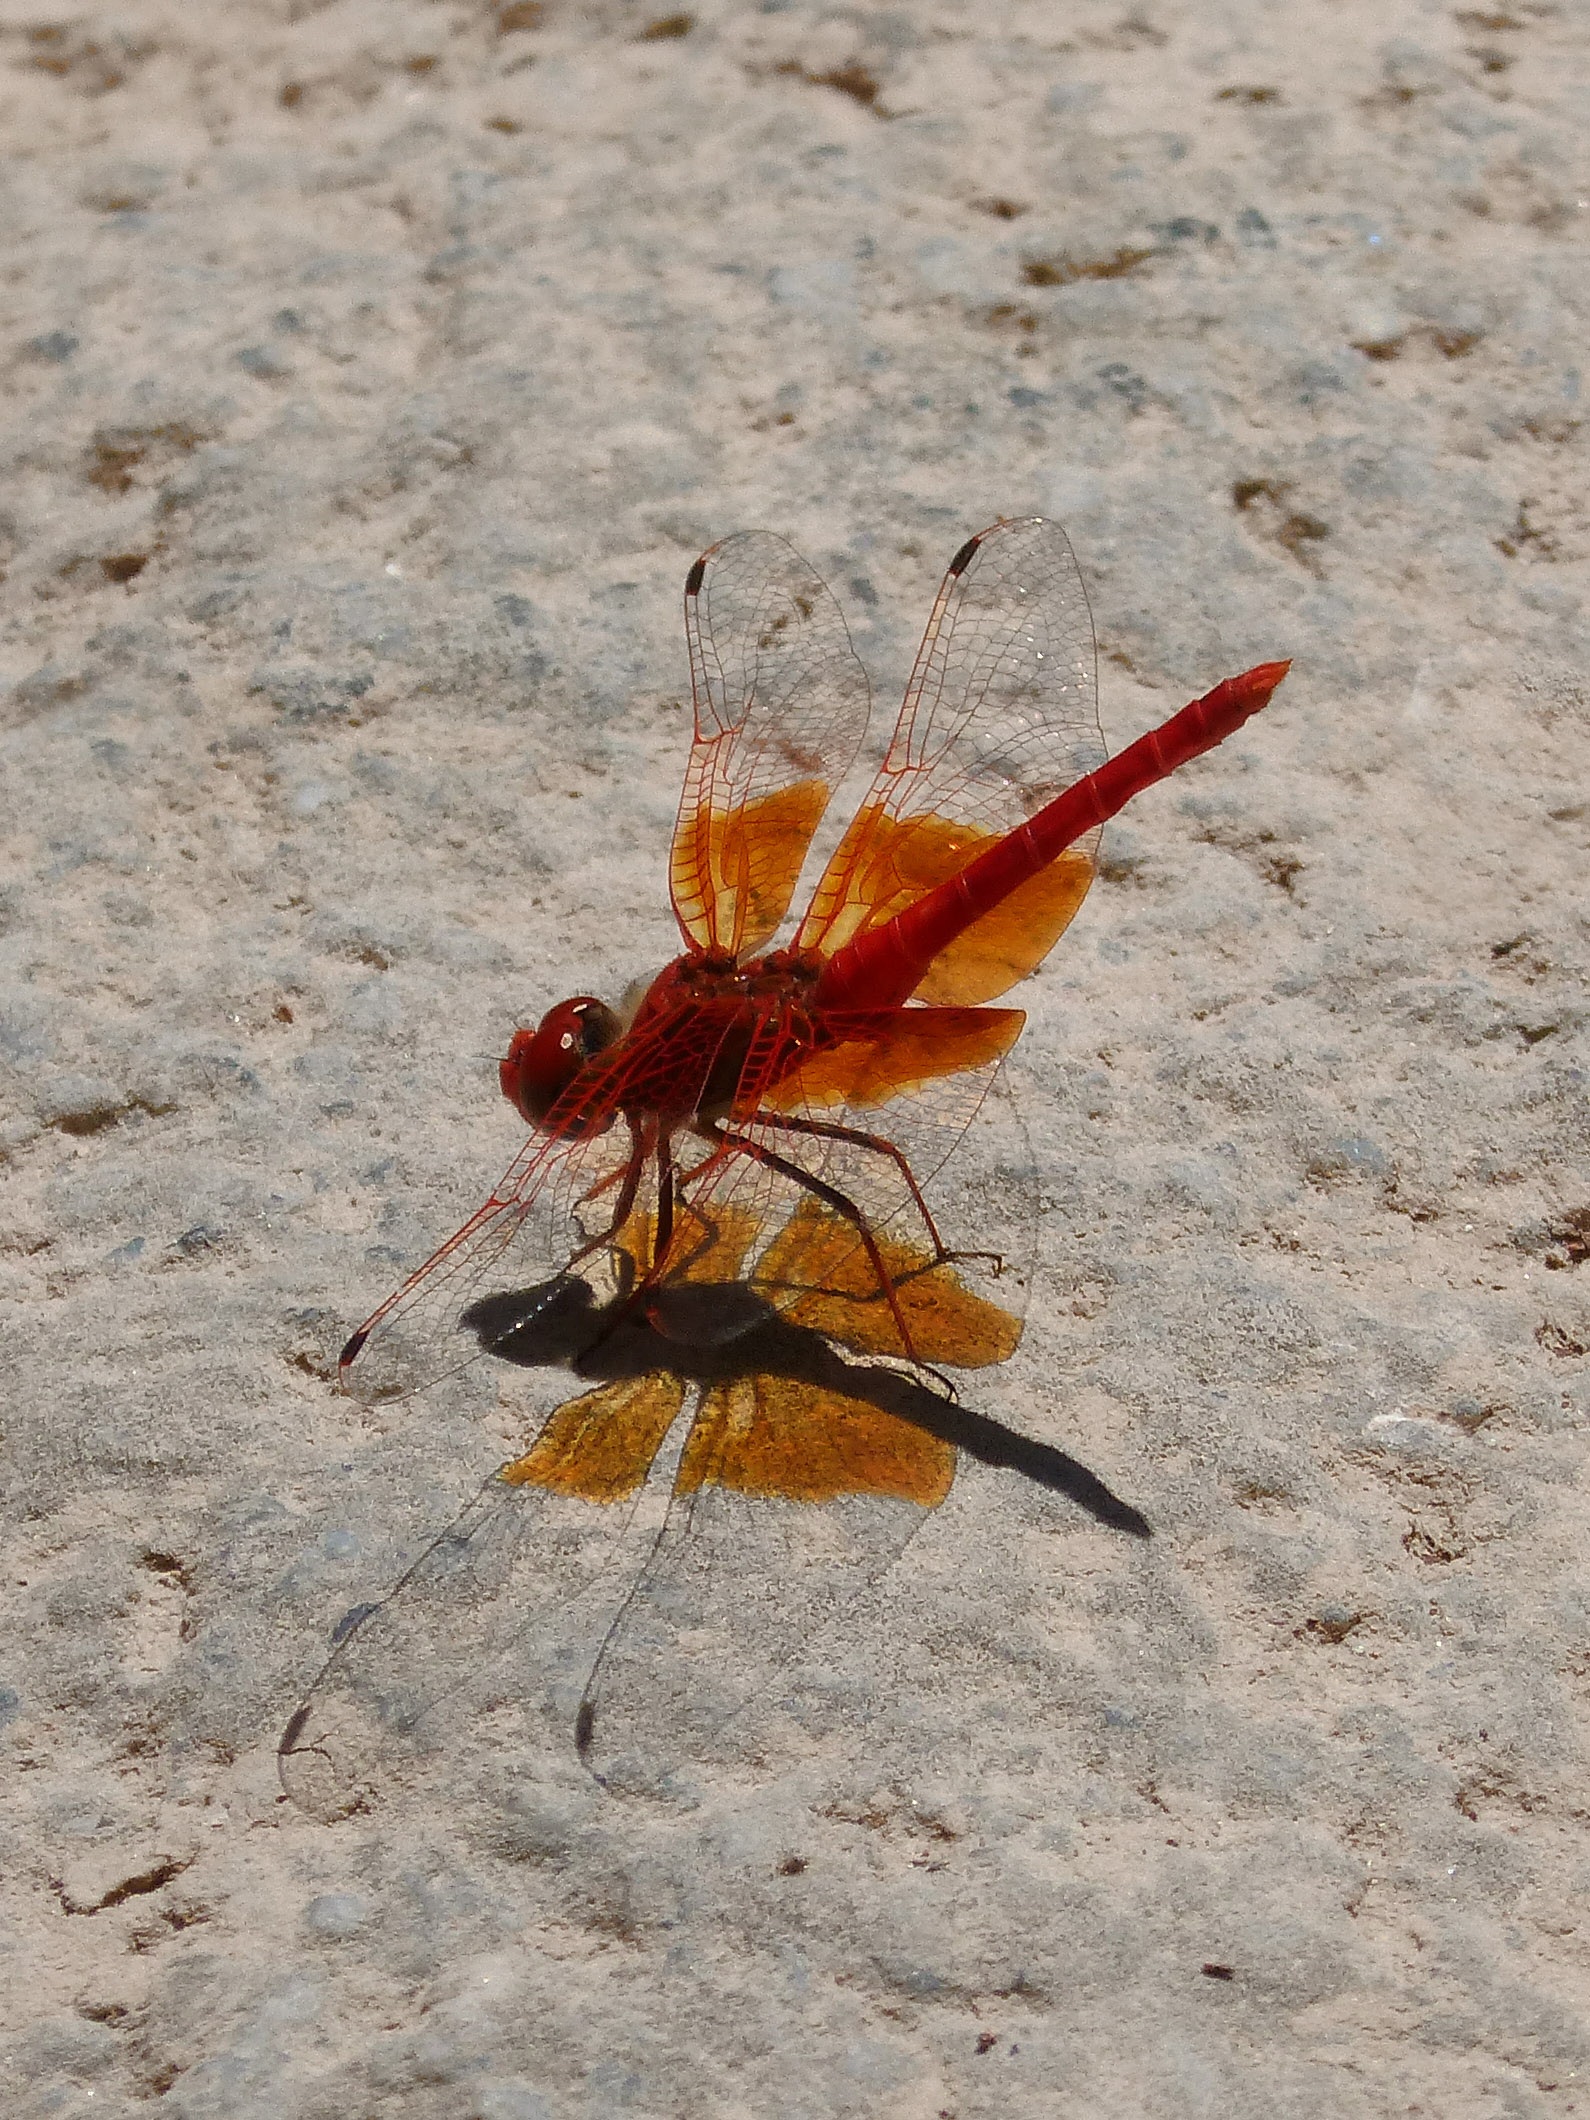
rock, leaf, flower, insect, fauna, invertebrate, close up, dragonfly, macro photography, arthropod, red dragonfly, translucent wings, shadow cast, membrane winged insect